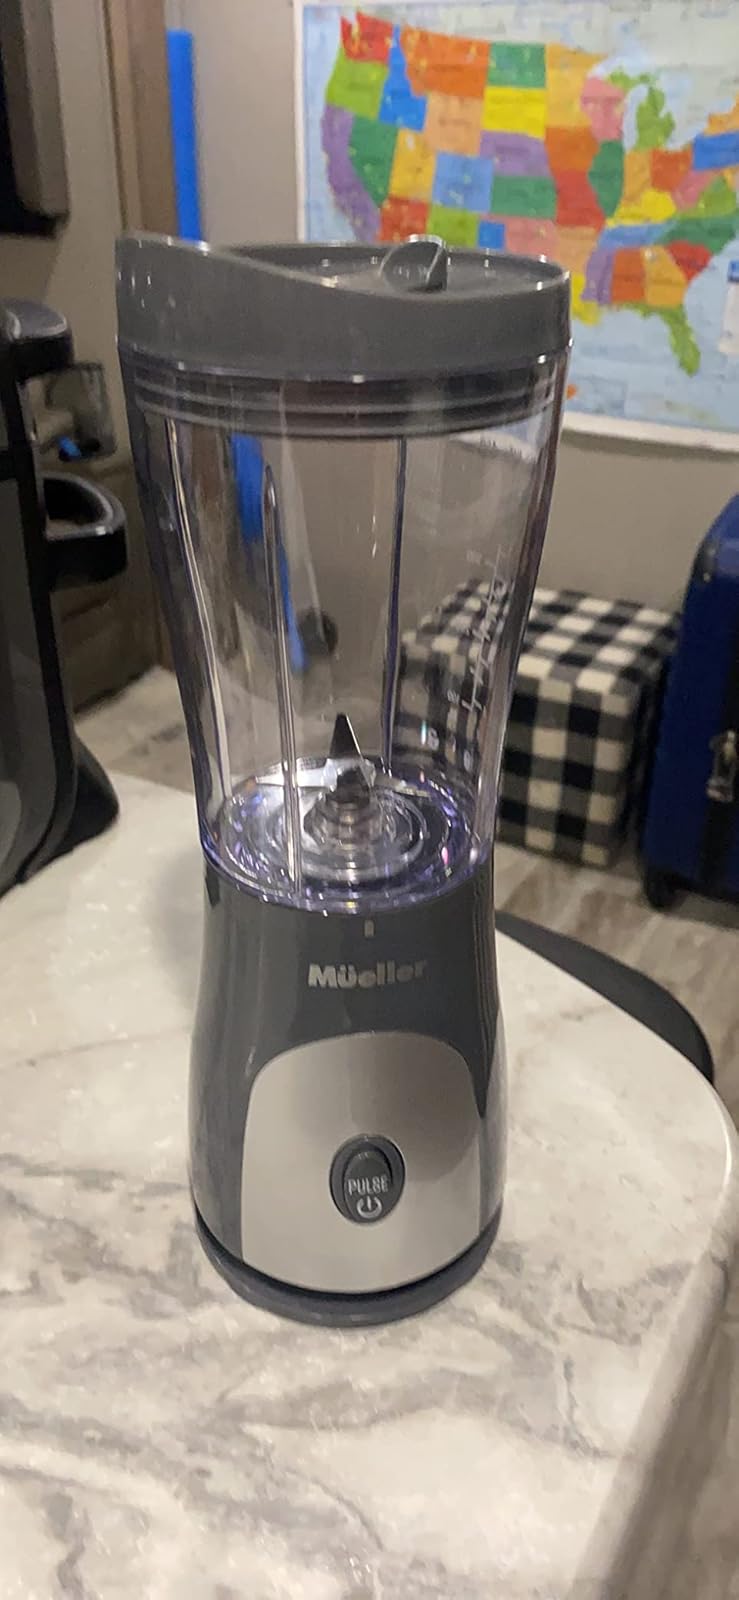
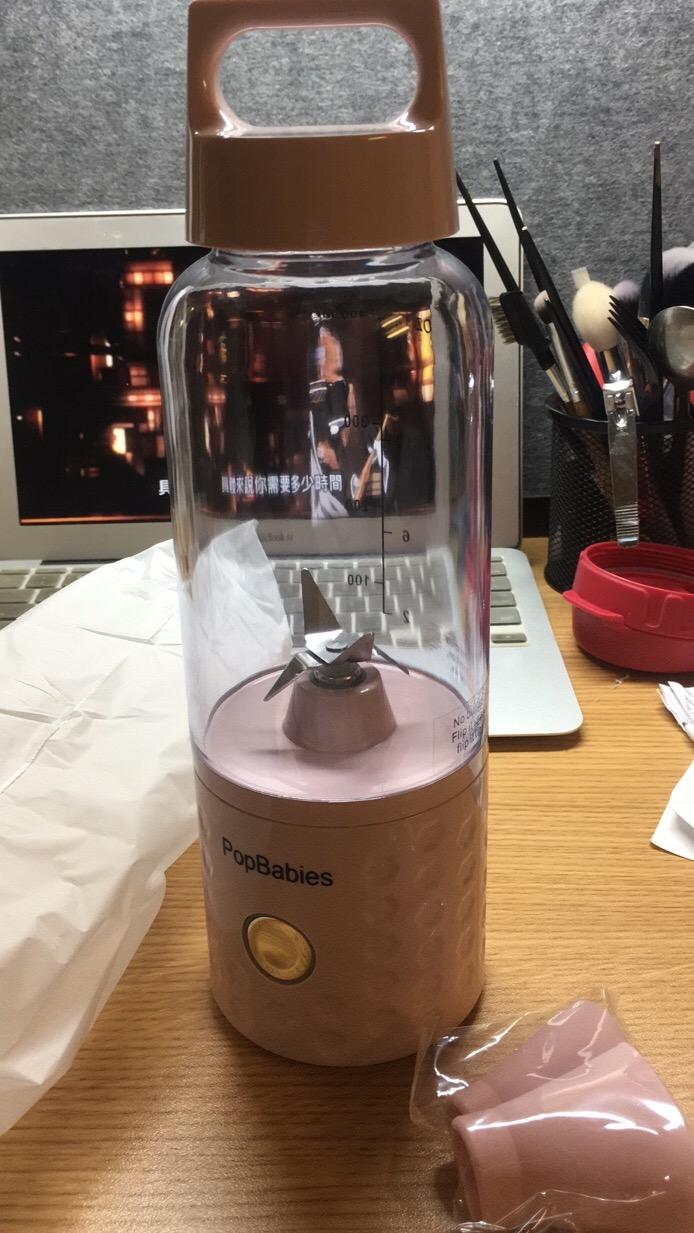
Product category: items_blender
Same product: no